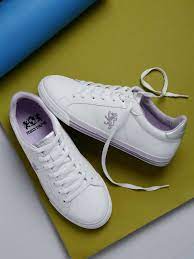
Label: Sneaker